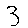
Label: 3